Beer bong

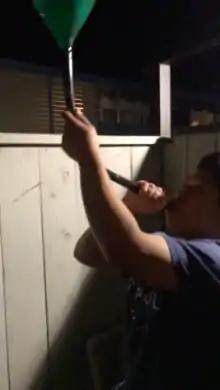

Drinking from a beer bong is different from drinking beer normally (or other carbonated beverage). This is because the drinker is not in control of the volume of liquid entering the mouth. In addition, the force of gravity pushes the beer into the drinker's mouth and thus 'forces' the beer down. It is for this reason the beer bong often engages the gag reflex.